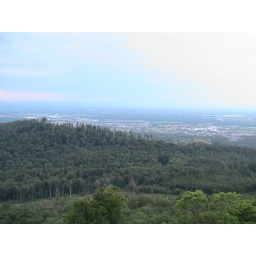
uh huh, we're in the black forest people, don't get lost!